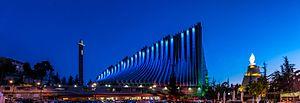
Harissa est un village et localité du district de Kesrouan, au Liban. Bien que situé à 27 kilomètres au nord de Beyrouth et proche de la mer Méditerranée il s’élève sur un promontoire rocheux de 650 mètres de hauteur, d’où la vue s’étend de la mer Méditerranée à la chaine du Mont Liban et la ville de Beyrouth. Une route le relie à la ville côtière de Jounieh, de même qu’un téléphérique.